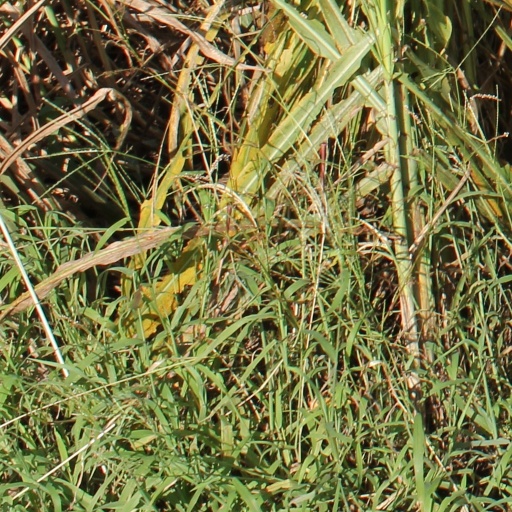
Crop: sorghum